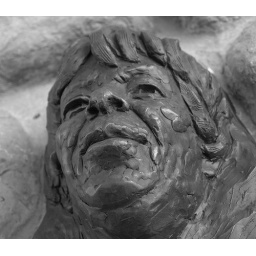
Minneapolis by bike! I came across these busts under a bridge on the bike trail through Minneapolis.